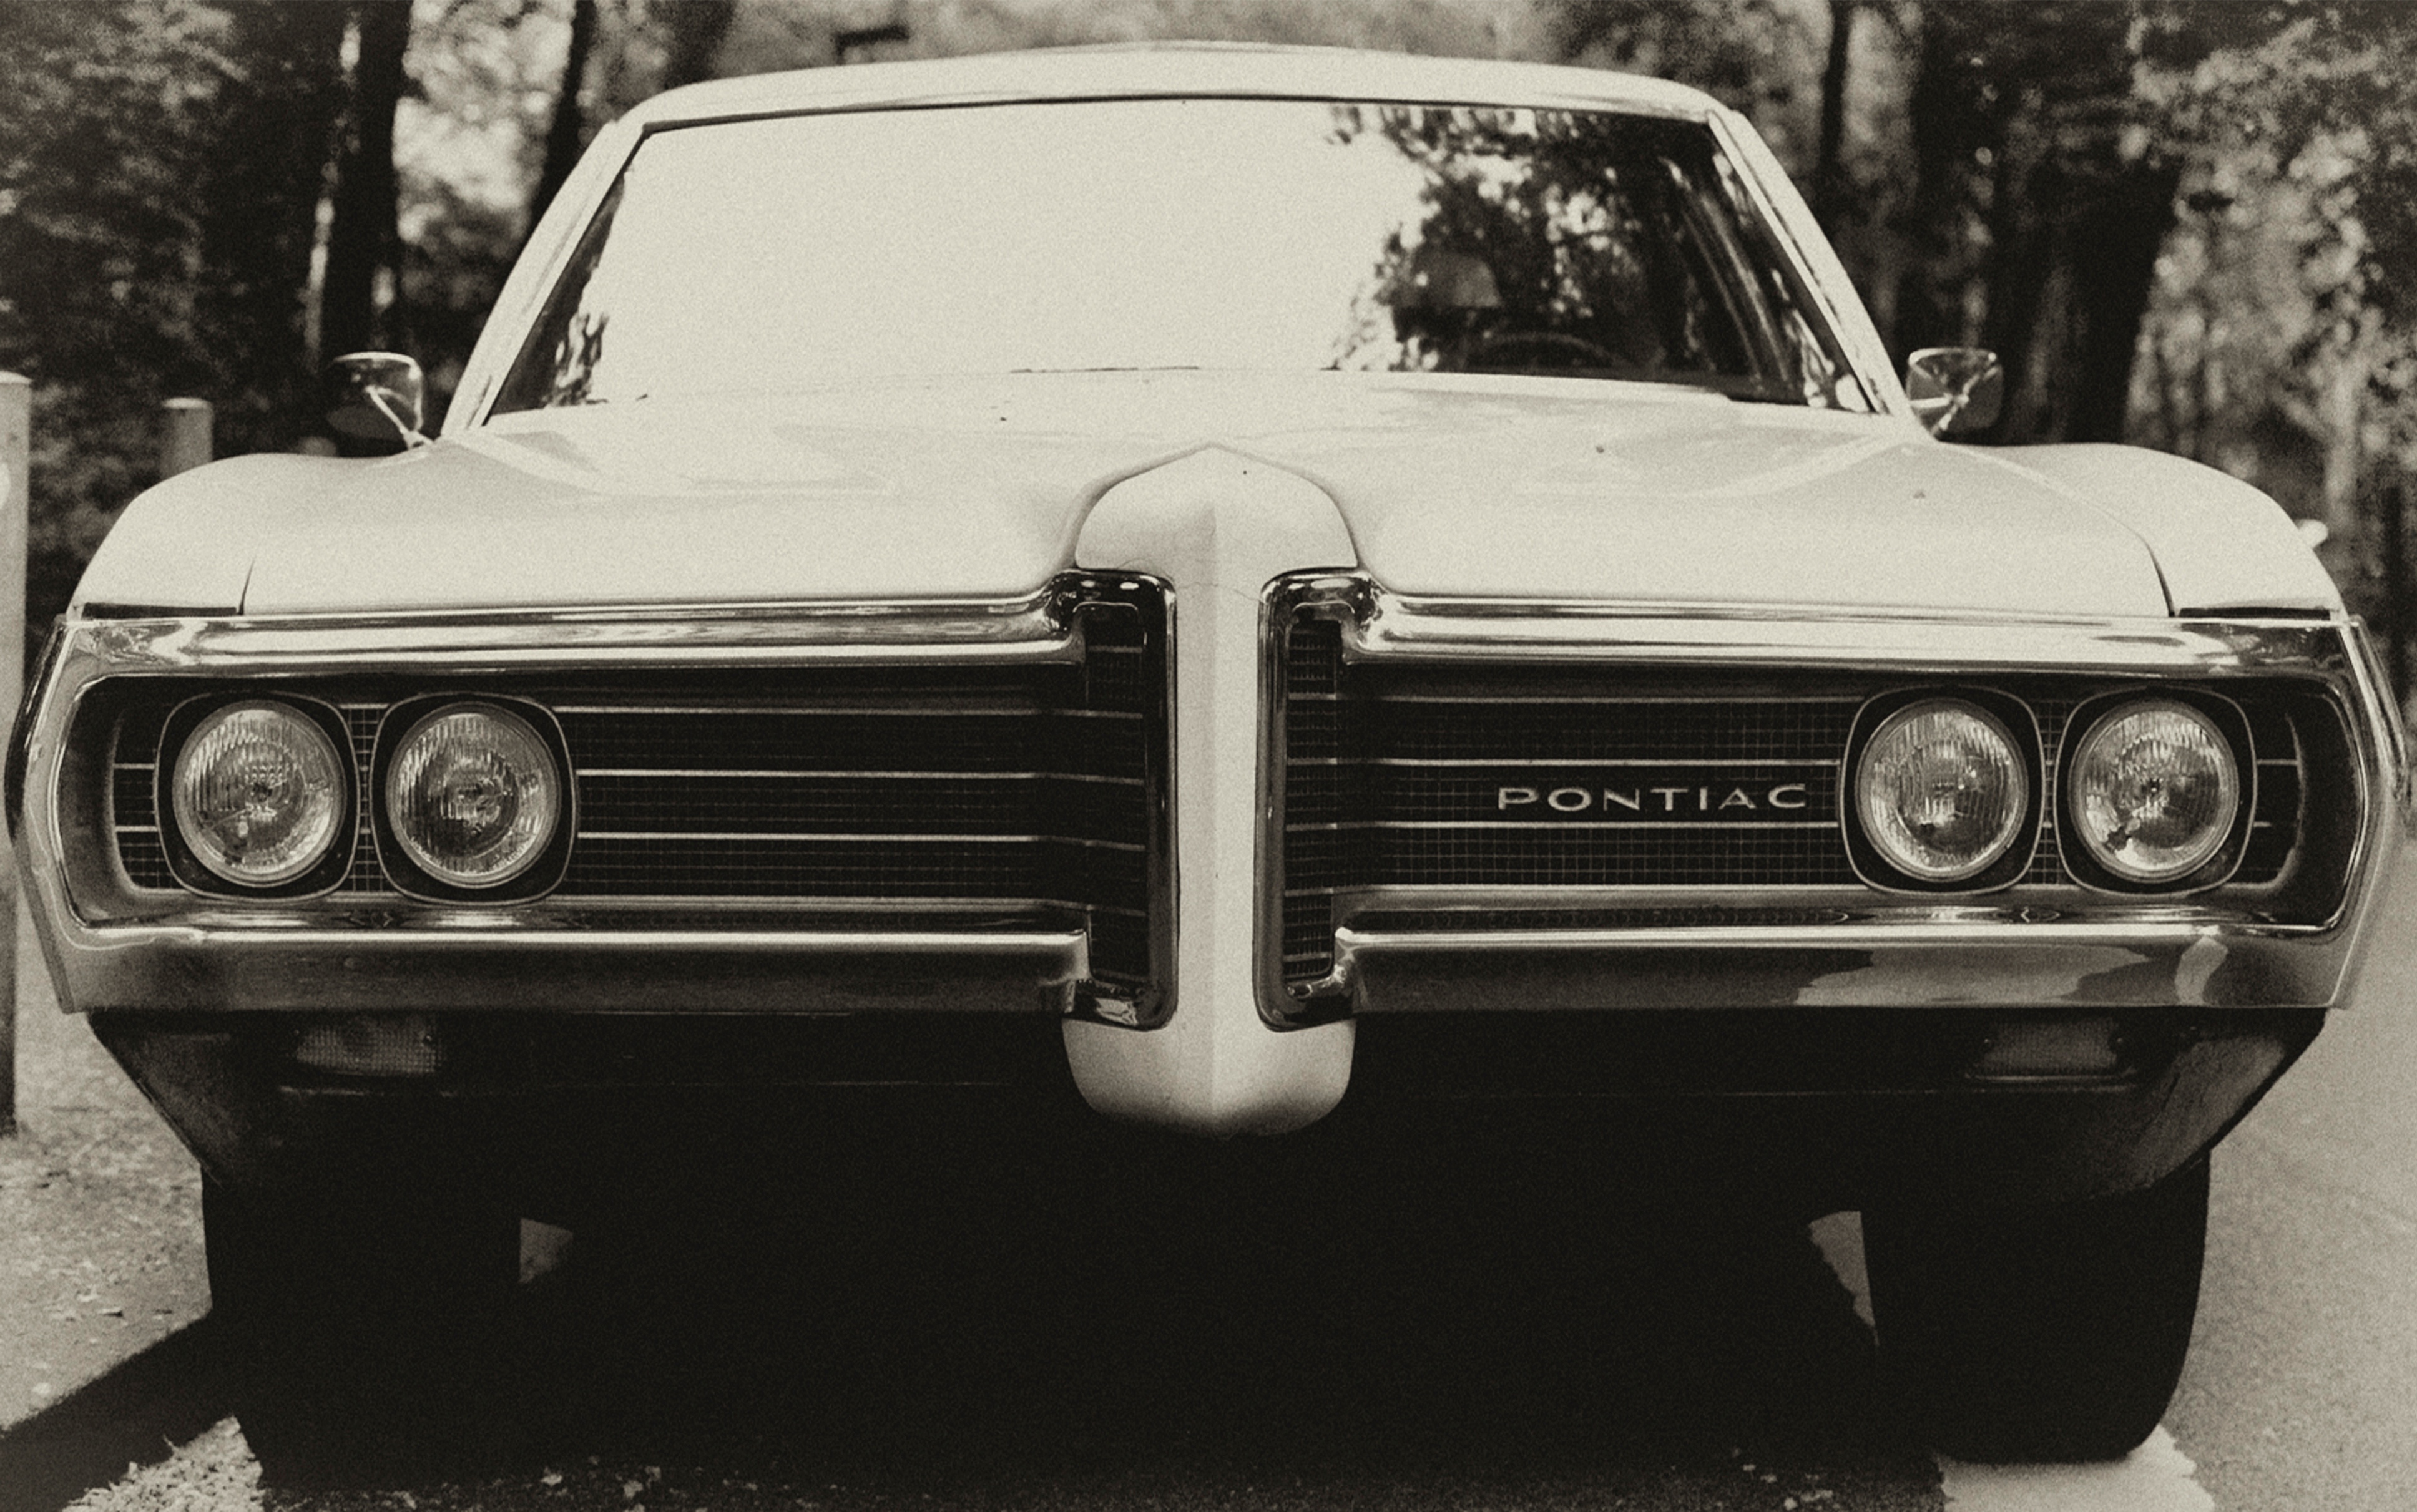
land vehicle, vehicle, car, motor vehicle, coupe, classic car, muscle car, bumper, automotive exterior, sedan, grille, automotive lighting, Pontiac executive, hardtop, full size car, pontiac gto, classic, hood